Dog (engineering)

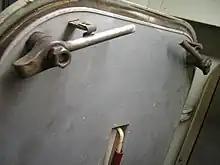
Hatch dogs around a door on the R/V "Knorr"

The watertight doors that allow passage through bulkheads between compartments inside a ship can be closed during emergencies to seal off one compartment from another, thus isolating flooding, smoke and heat from adjoining compartments. The objects that are wedged against the door to hold it closed are "dogs". To "dog the doors" means to close the doors and secure them in the closed positions. Similarly, hatches are the horizontal openings between decks, and are secured with "hatch dogs".